Star Trek: Bridge Commander

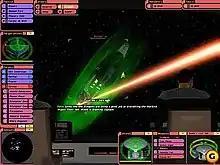
Main game screen, viewing from bridge

There are several gameplay modes in "Bridge Commander", with the main two means of control being the bridge view and the tactical view. While the bridge view has the player control the movements of the ship by interacting with members of the bridge crew, the tactical view changes to an external view allows the player to have direct control over the starship. A variety of shortcut keys work in the same manner in both modes. Additional modes in the game include the map mode and the cinematic mode, which removes the interface from being displayed and also switches to an external view of the ship.